Occupy Toronto

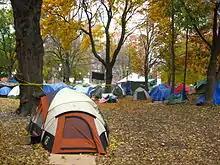
Tents in St James Park

In the hours after another protest on November 2, the media reported developments of the current municipal reaction: